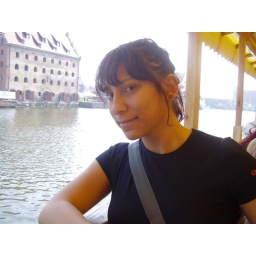
in gdansk river. a boat to eat great fish